Juan Pérez (footballer, born 1996)

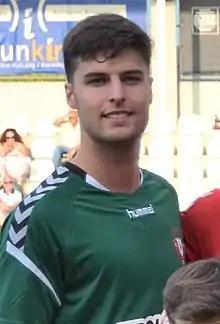
Pérez with Osasuna in 2018

Juan Manuel Pérez Ruiz (born 15 July 1996) is a Spanish footballer who plays for SD Huesca as a goalkeeper.